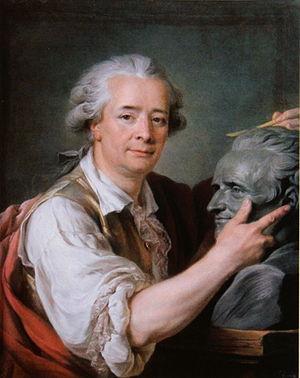
Augustin Pajou modelant le buste de son professeur Jean-Baptiste Lemoyne
Adélaïde Labille-Guiard, dite aussi Adélaïde Labille des Vertus, née le 11 avril 1749 à Paris, où elle est morte le 24 avril 1803, est une artiste peintre, miniaturiste et pastelliste française.